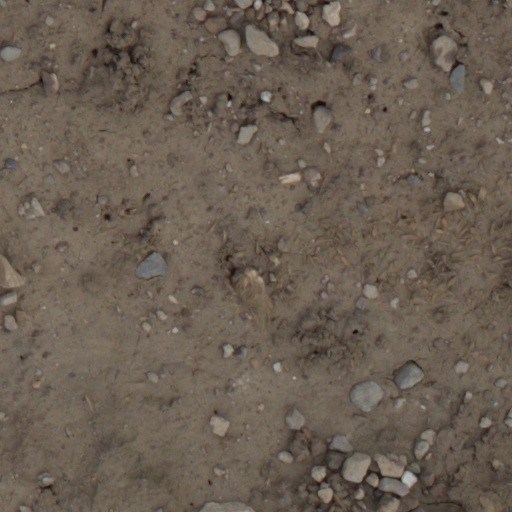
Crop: wheat